Internet aesthetics

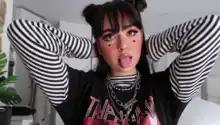
An E-girl with typical fashion, makeup and gestures

The first widely recognized internet aesthetic was seapunk coined by DJ Lil Internet in 2011, in a humorous tweet: "Seapunk leather jacket with barnacles where the studs used to be." The term quickly spread on Tumblr to describe a distinctive blend of 1990s web iconography, ocean motifs, and cyberpunk visuals. In 2012, seapunk gained mainstream attention when rapper Azealia Banks used seapunk imagery in her "Atlantis" music video, while singer Rihanna's "Diamonds" performance on "Saturday Night Live" drew visual aesthetic influences from the movement. Seapunk was notable for its intentional embrace of kitsch and digital surrealism, marking the development of aesthetics as cohesive visual subcultures born entirely online, the aesthetic also developed into its own musical style, pioneered by musician and producer, Ultrademon. This era saw the creation of similarly themed aesthetics like Health Goth and Witch house. The first -core related fashion trend was normcore in 2013, a term coined by trend forecasting group K-HOLE to refer to a style of plain clothing.